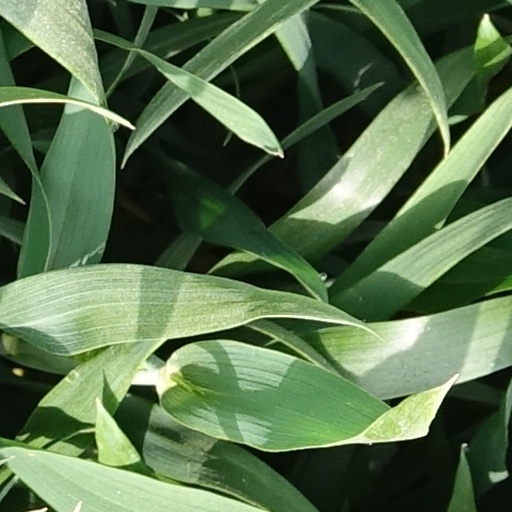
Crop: wheat